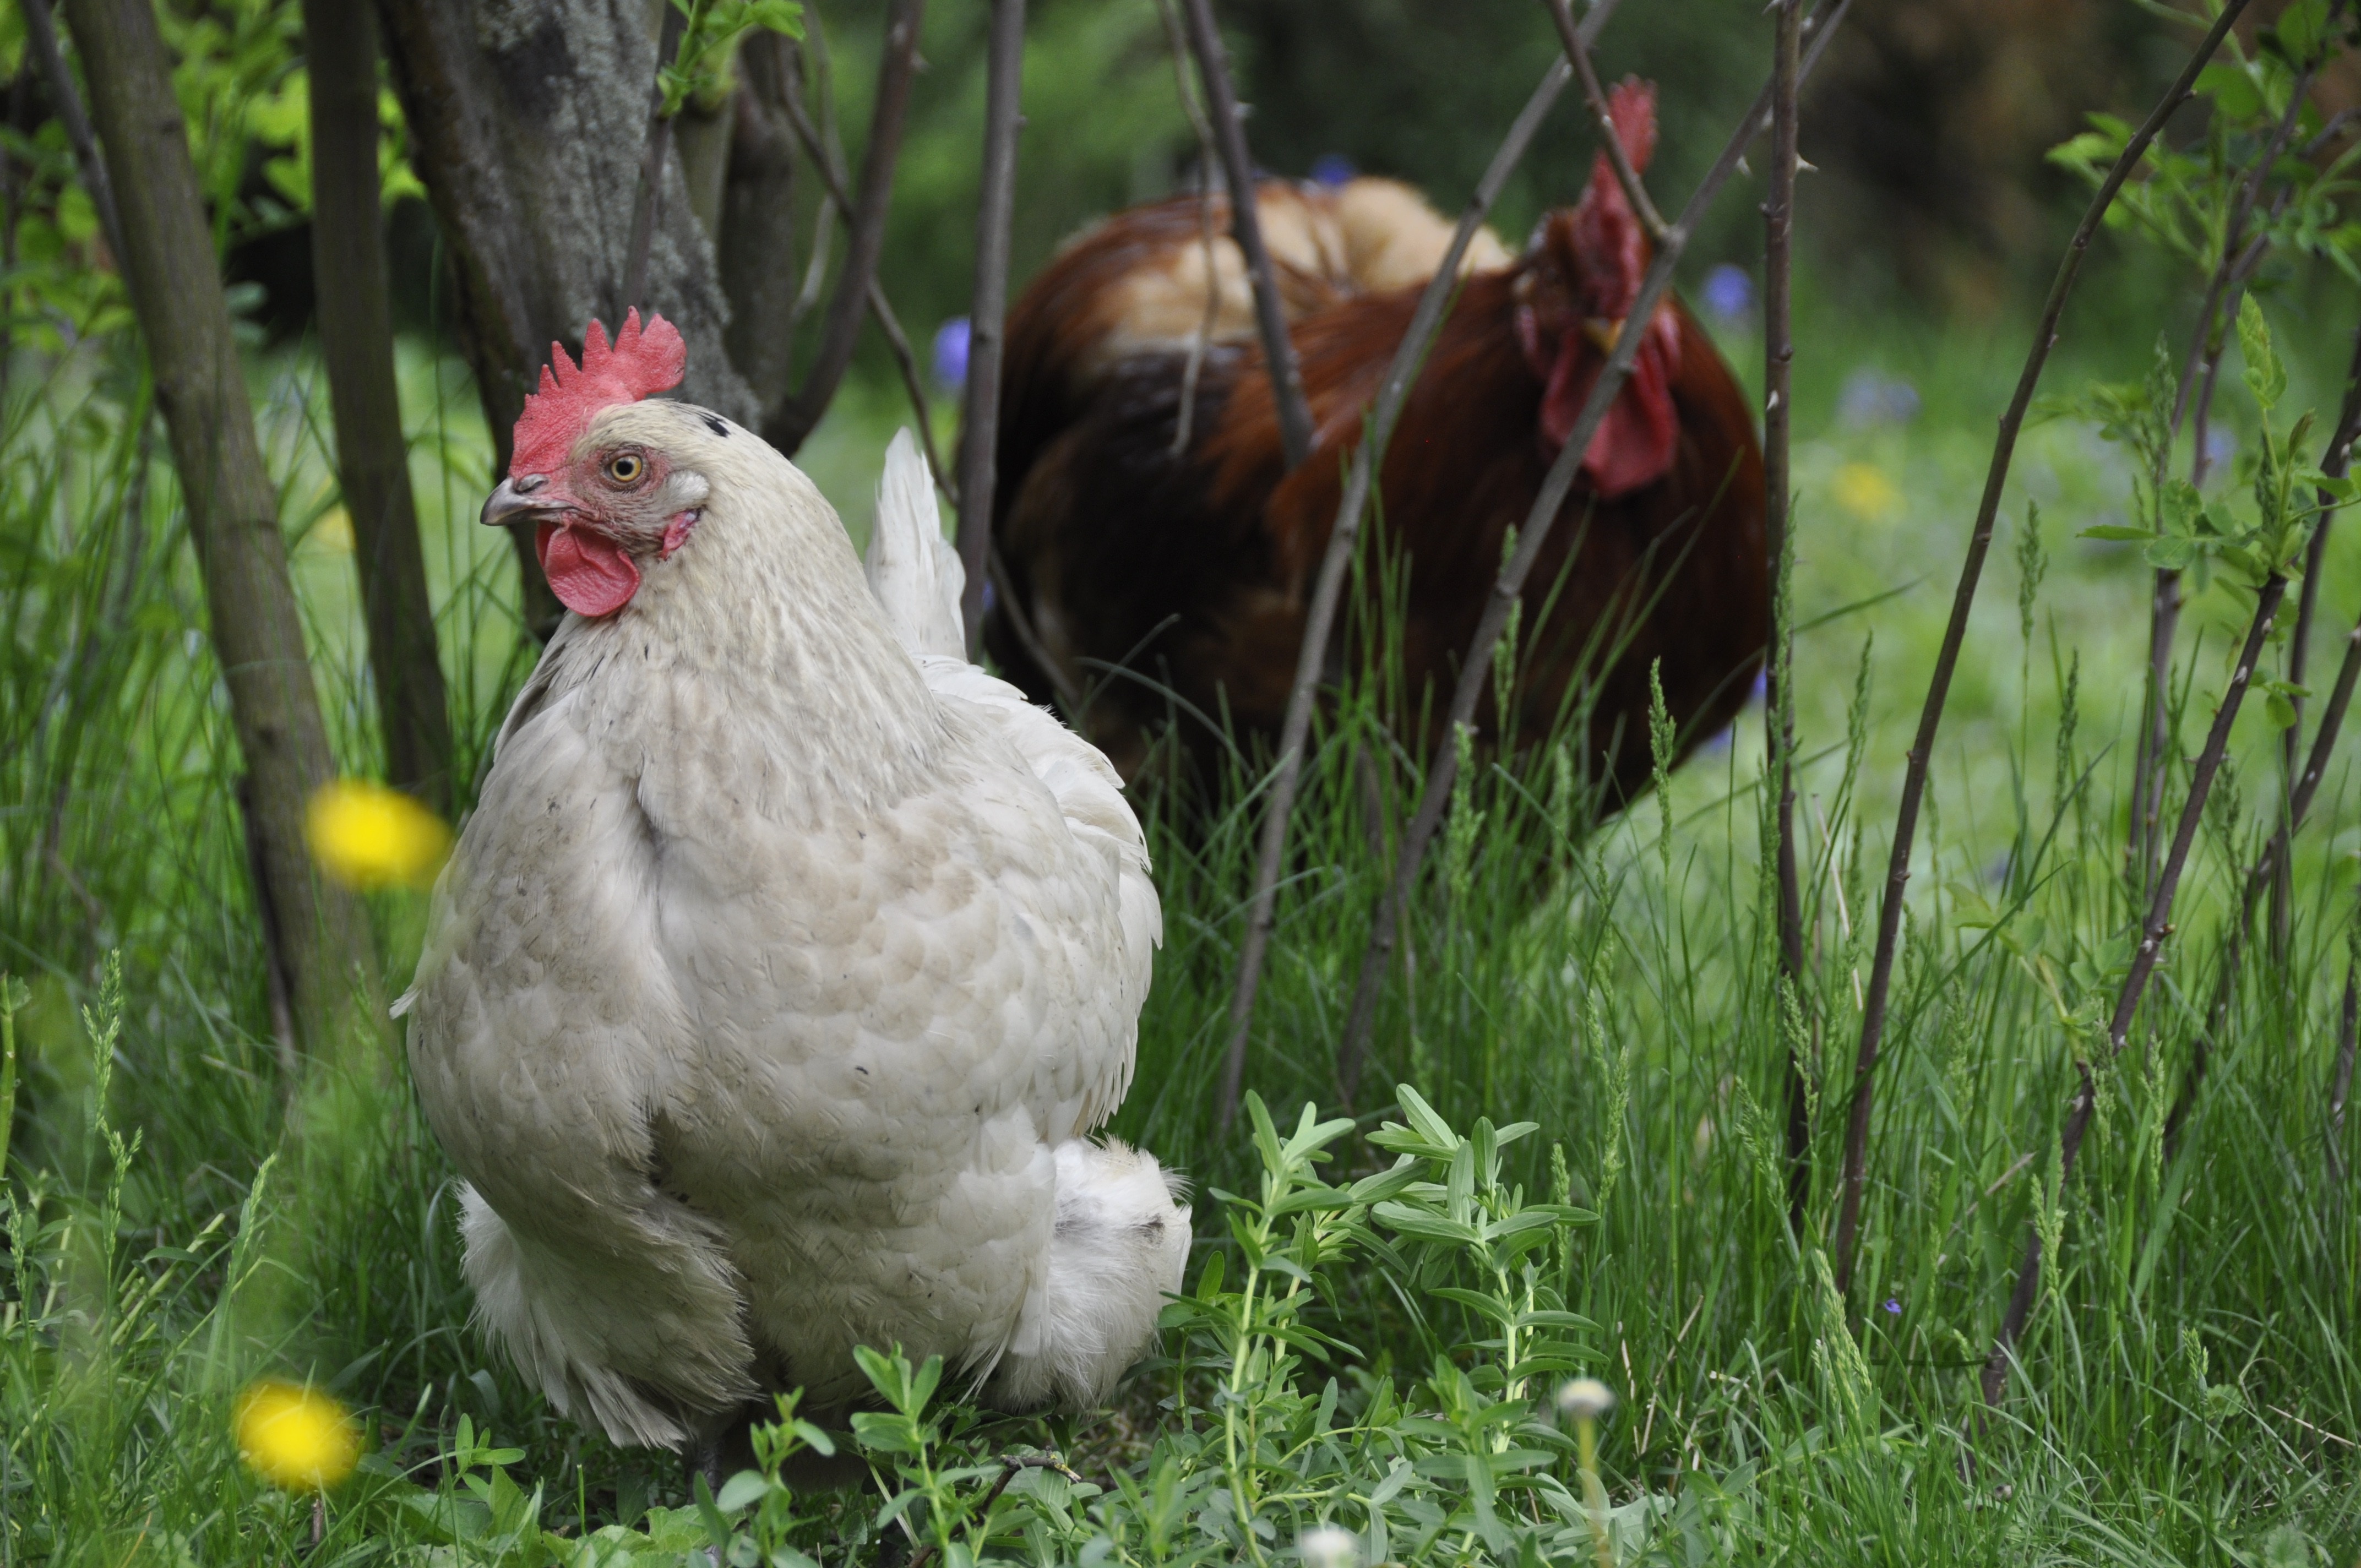
grass, bird, white, prairie, animal, wildlife, pet, beak, colorful, feather, chicken, fowl, fauna, rooster, galliformes, vertebrate, hahn, chickens, phasianidae